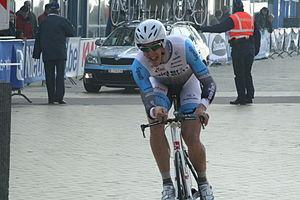
Keven Lacombe est un coureur cycliste canadien né le 12 juillet 1985 à Amos au Québec au Canada. Il se distingue notamment en 2009 en remportant 4 étapes du Tour de Cuba. Il a également été joueur de hockey sur glace avec les Voltigeurs de Drummondville dans la LHJMQ.
L'équipe cycliste SpiderTech-C10 est une équipe cycliste canadienne, active entre 2008 et 2012. De 2008 à 2010, elle court avec le statut d'équipe continentale, puis devient une équipe continentale professionnelle les deux saisons suivantes.